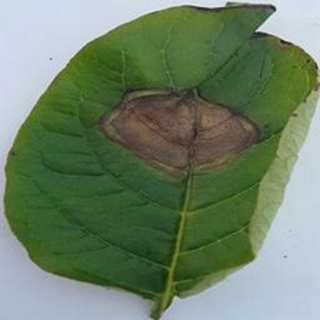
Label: potato_late_blight